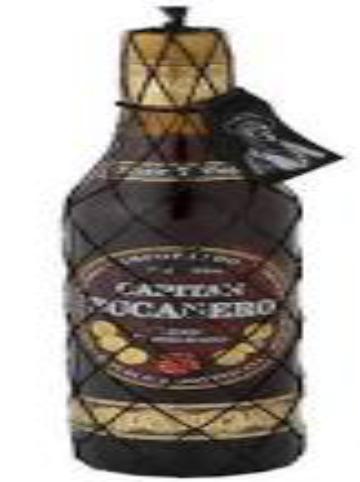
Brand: Bucanero
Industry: Food